Pepe Reina

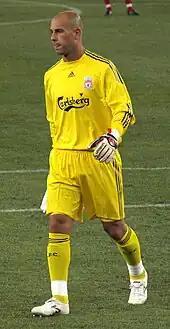
Reina playing for Liverpool in 2009

Reina began the season by saving a penalty from Portsmouth's Nwankwo Kanu to help his team to a 0–0 draw. On 2 February 2008, Reina became the quickest goalkeeper in Liverpool history to reach 50 clean sheets. He hit the milestone during a 3–0 win against Sunderland, on his 92nd league outing, beating the previous record by three.